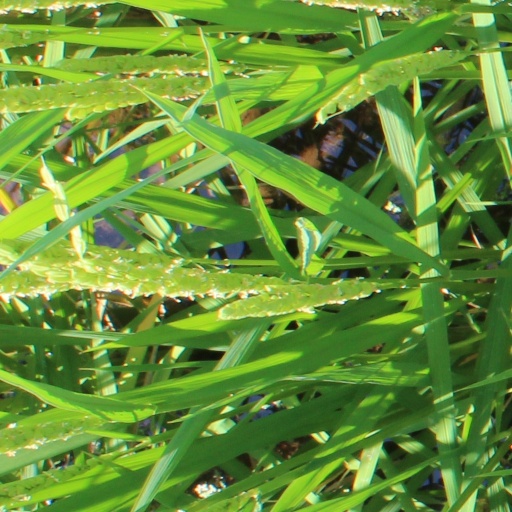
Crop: rice